Donald Trump Supreme Court candidates

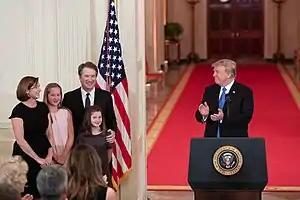
Judge Brett Kavanaugh and his family with President Donald Trump in 2018

On June 27, 2018, Justice Anthony Kennedy announced his retirement from the Supreme Court, effective July 31, giving Trump an opportunity to send a second Supreme Court nominee to the Senate for confirmation. Kavanaugh was officially nominated on July 9, selected from among a list of "25 highly qualified potential nominees" considered by the Trump Administration. Kavanaugh's nomination was officially sent to the Senate on July 10, 2018, and confirmation hearings began on September 4. The hearings took longer than initially expected over objections to the withholding of documents pertinent to Kavanaugh's time in the Bush administration as a lawyer, and due to the presence of protestors.